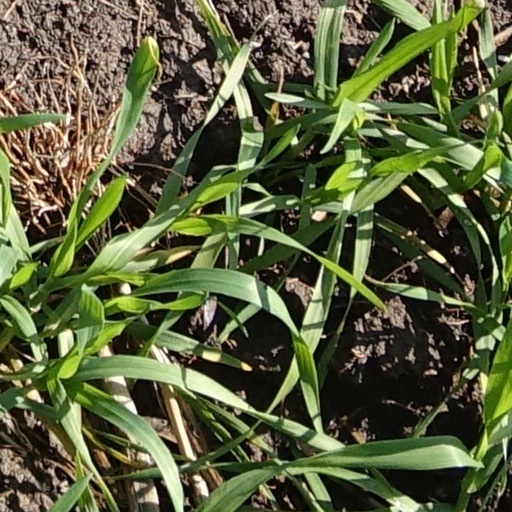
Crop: wheat